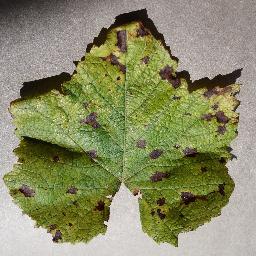
Label: Grape___Leaf_blight_(Isariopsis_Leaf_Spot)